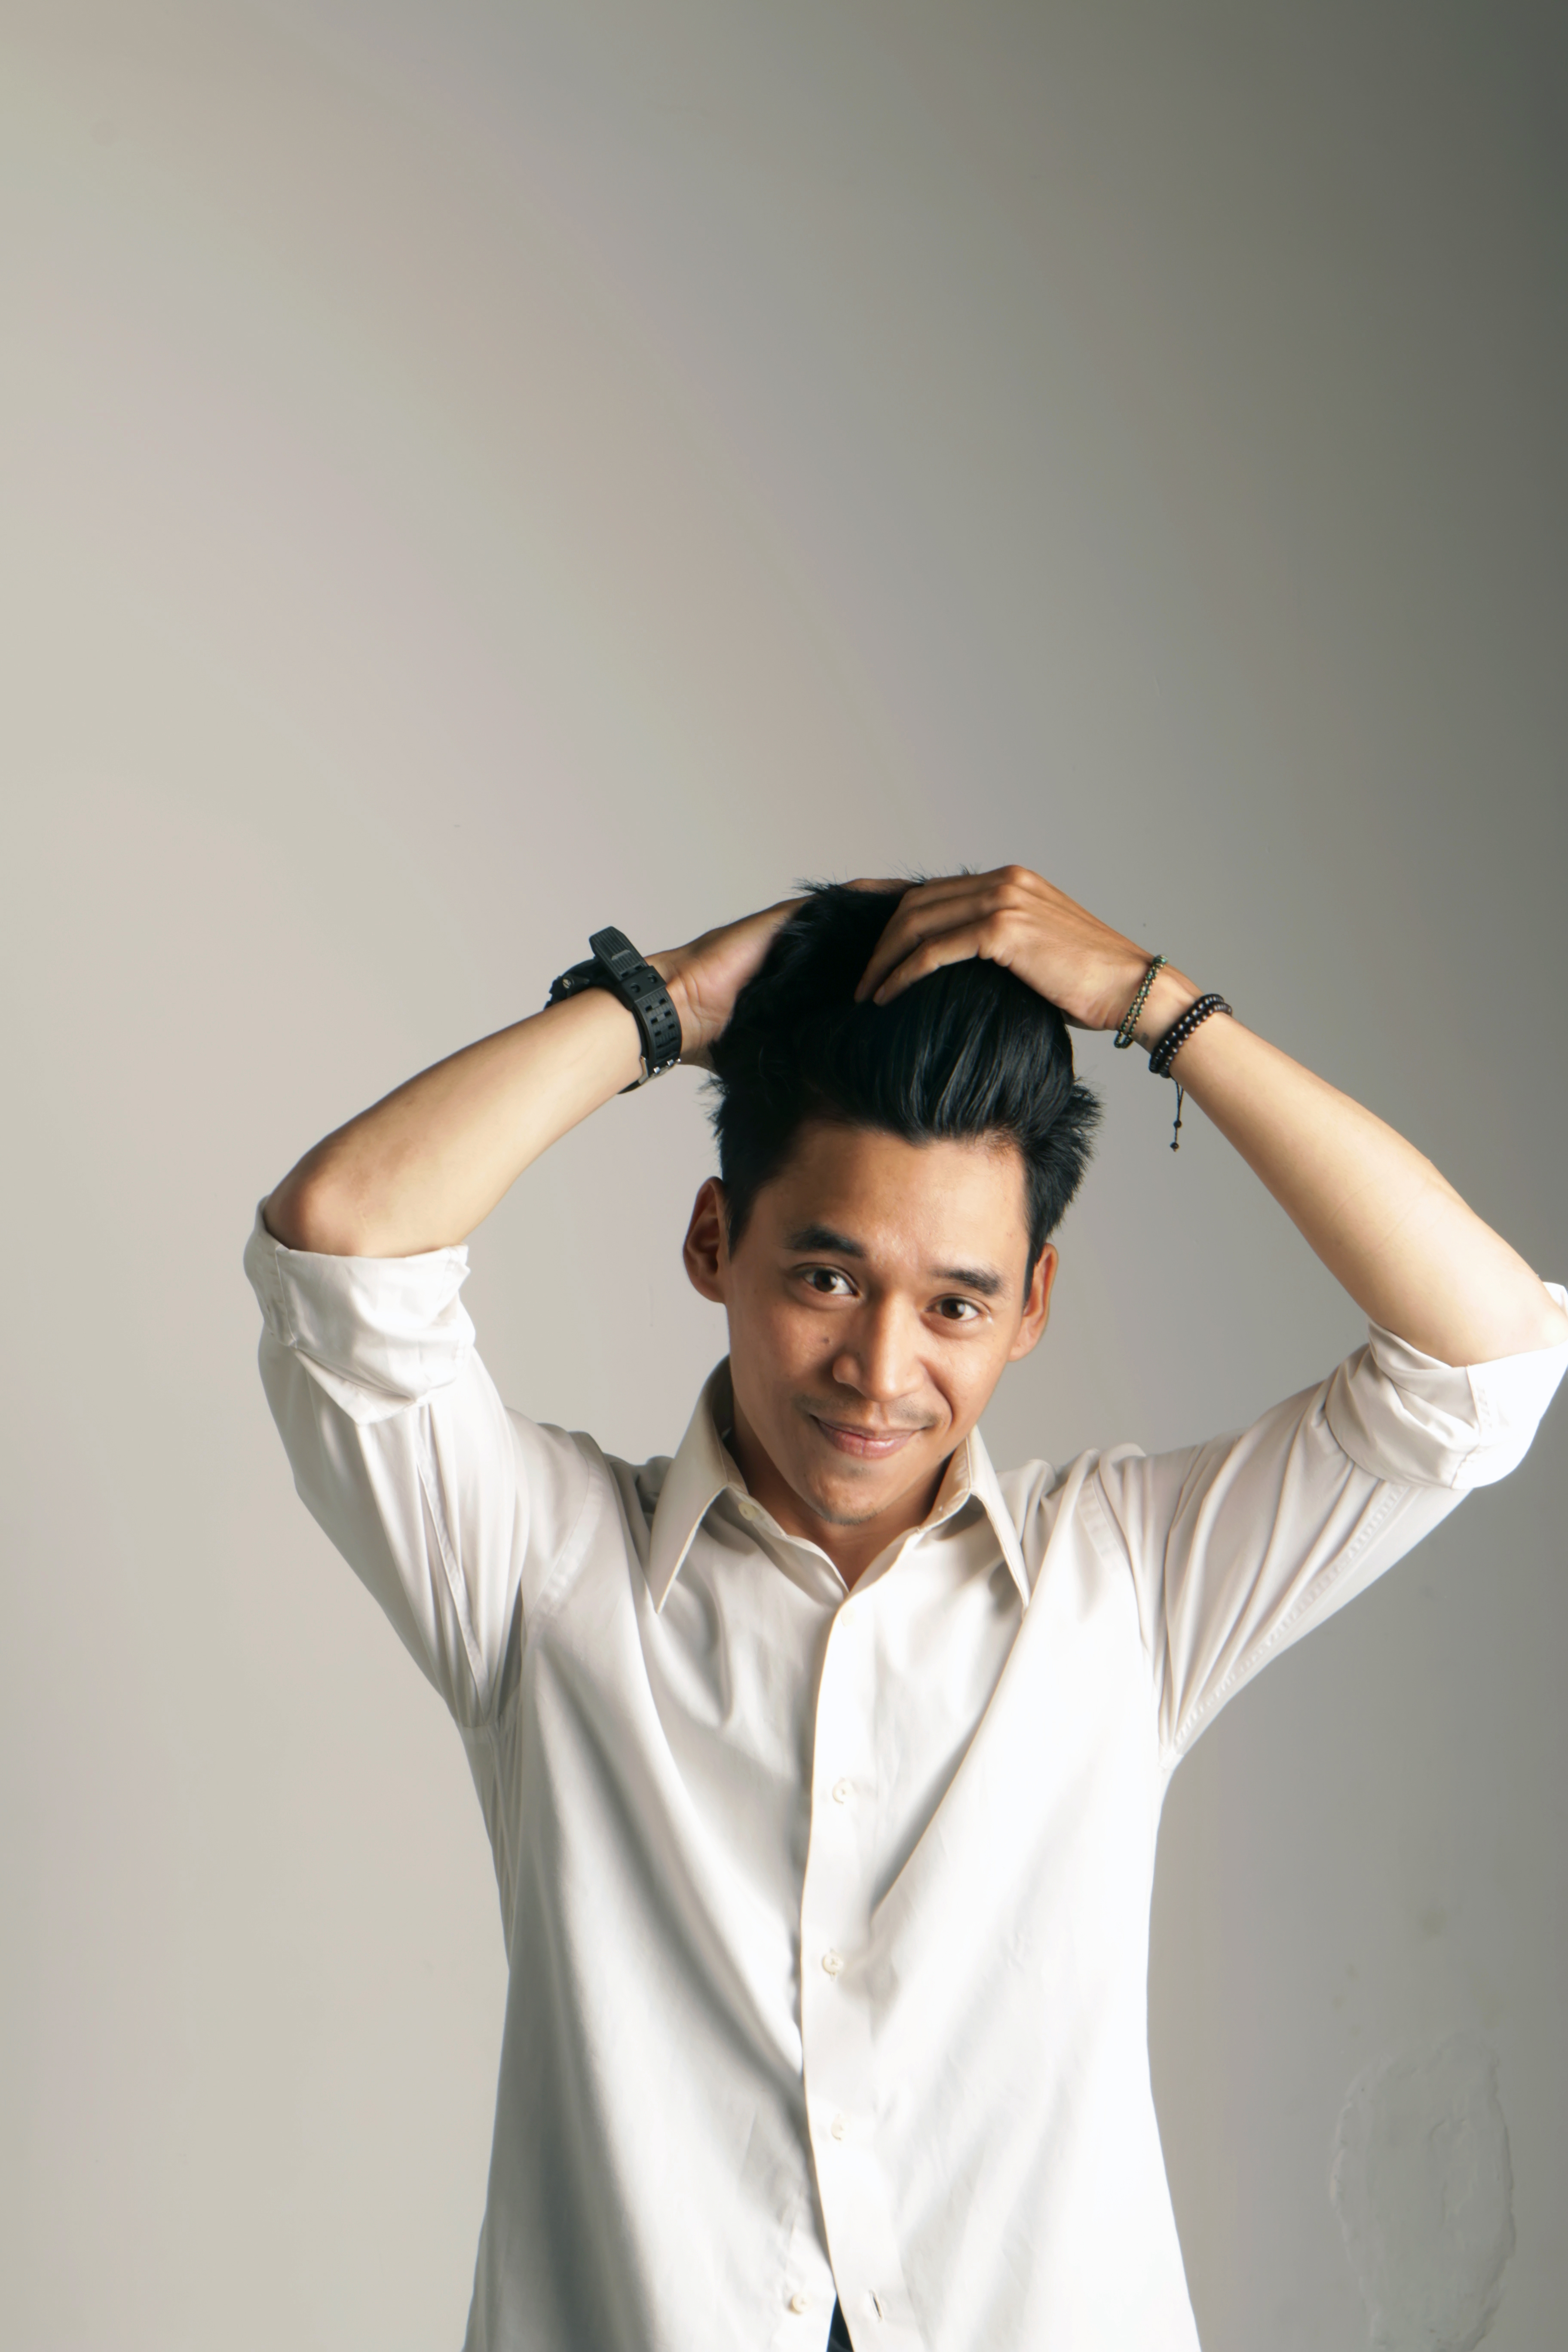
model, man, white, forehead, shoulder, head, arm, gesture, hairstyle, male, photo shoot, joint, neck, photography, hand, ear, cool, tie, elbow, formal wear, finger, black hair, long hair, dress shirt, sleeve, flash photography, glasses